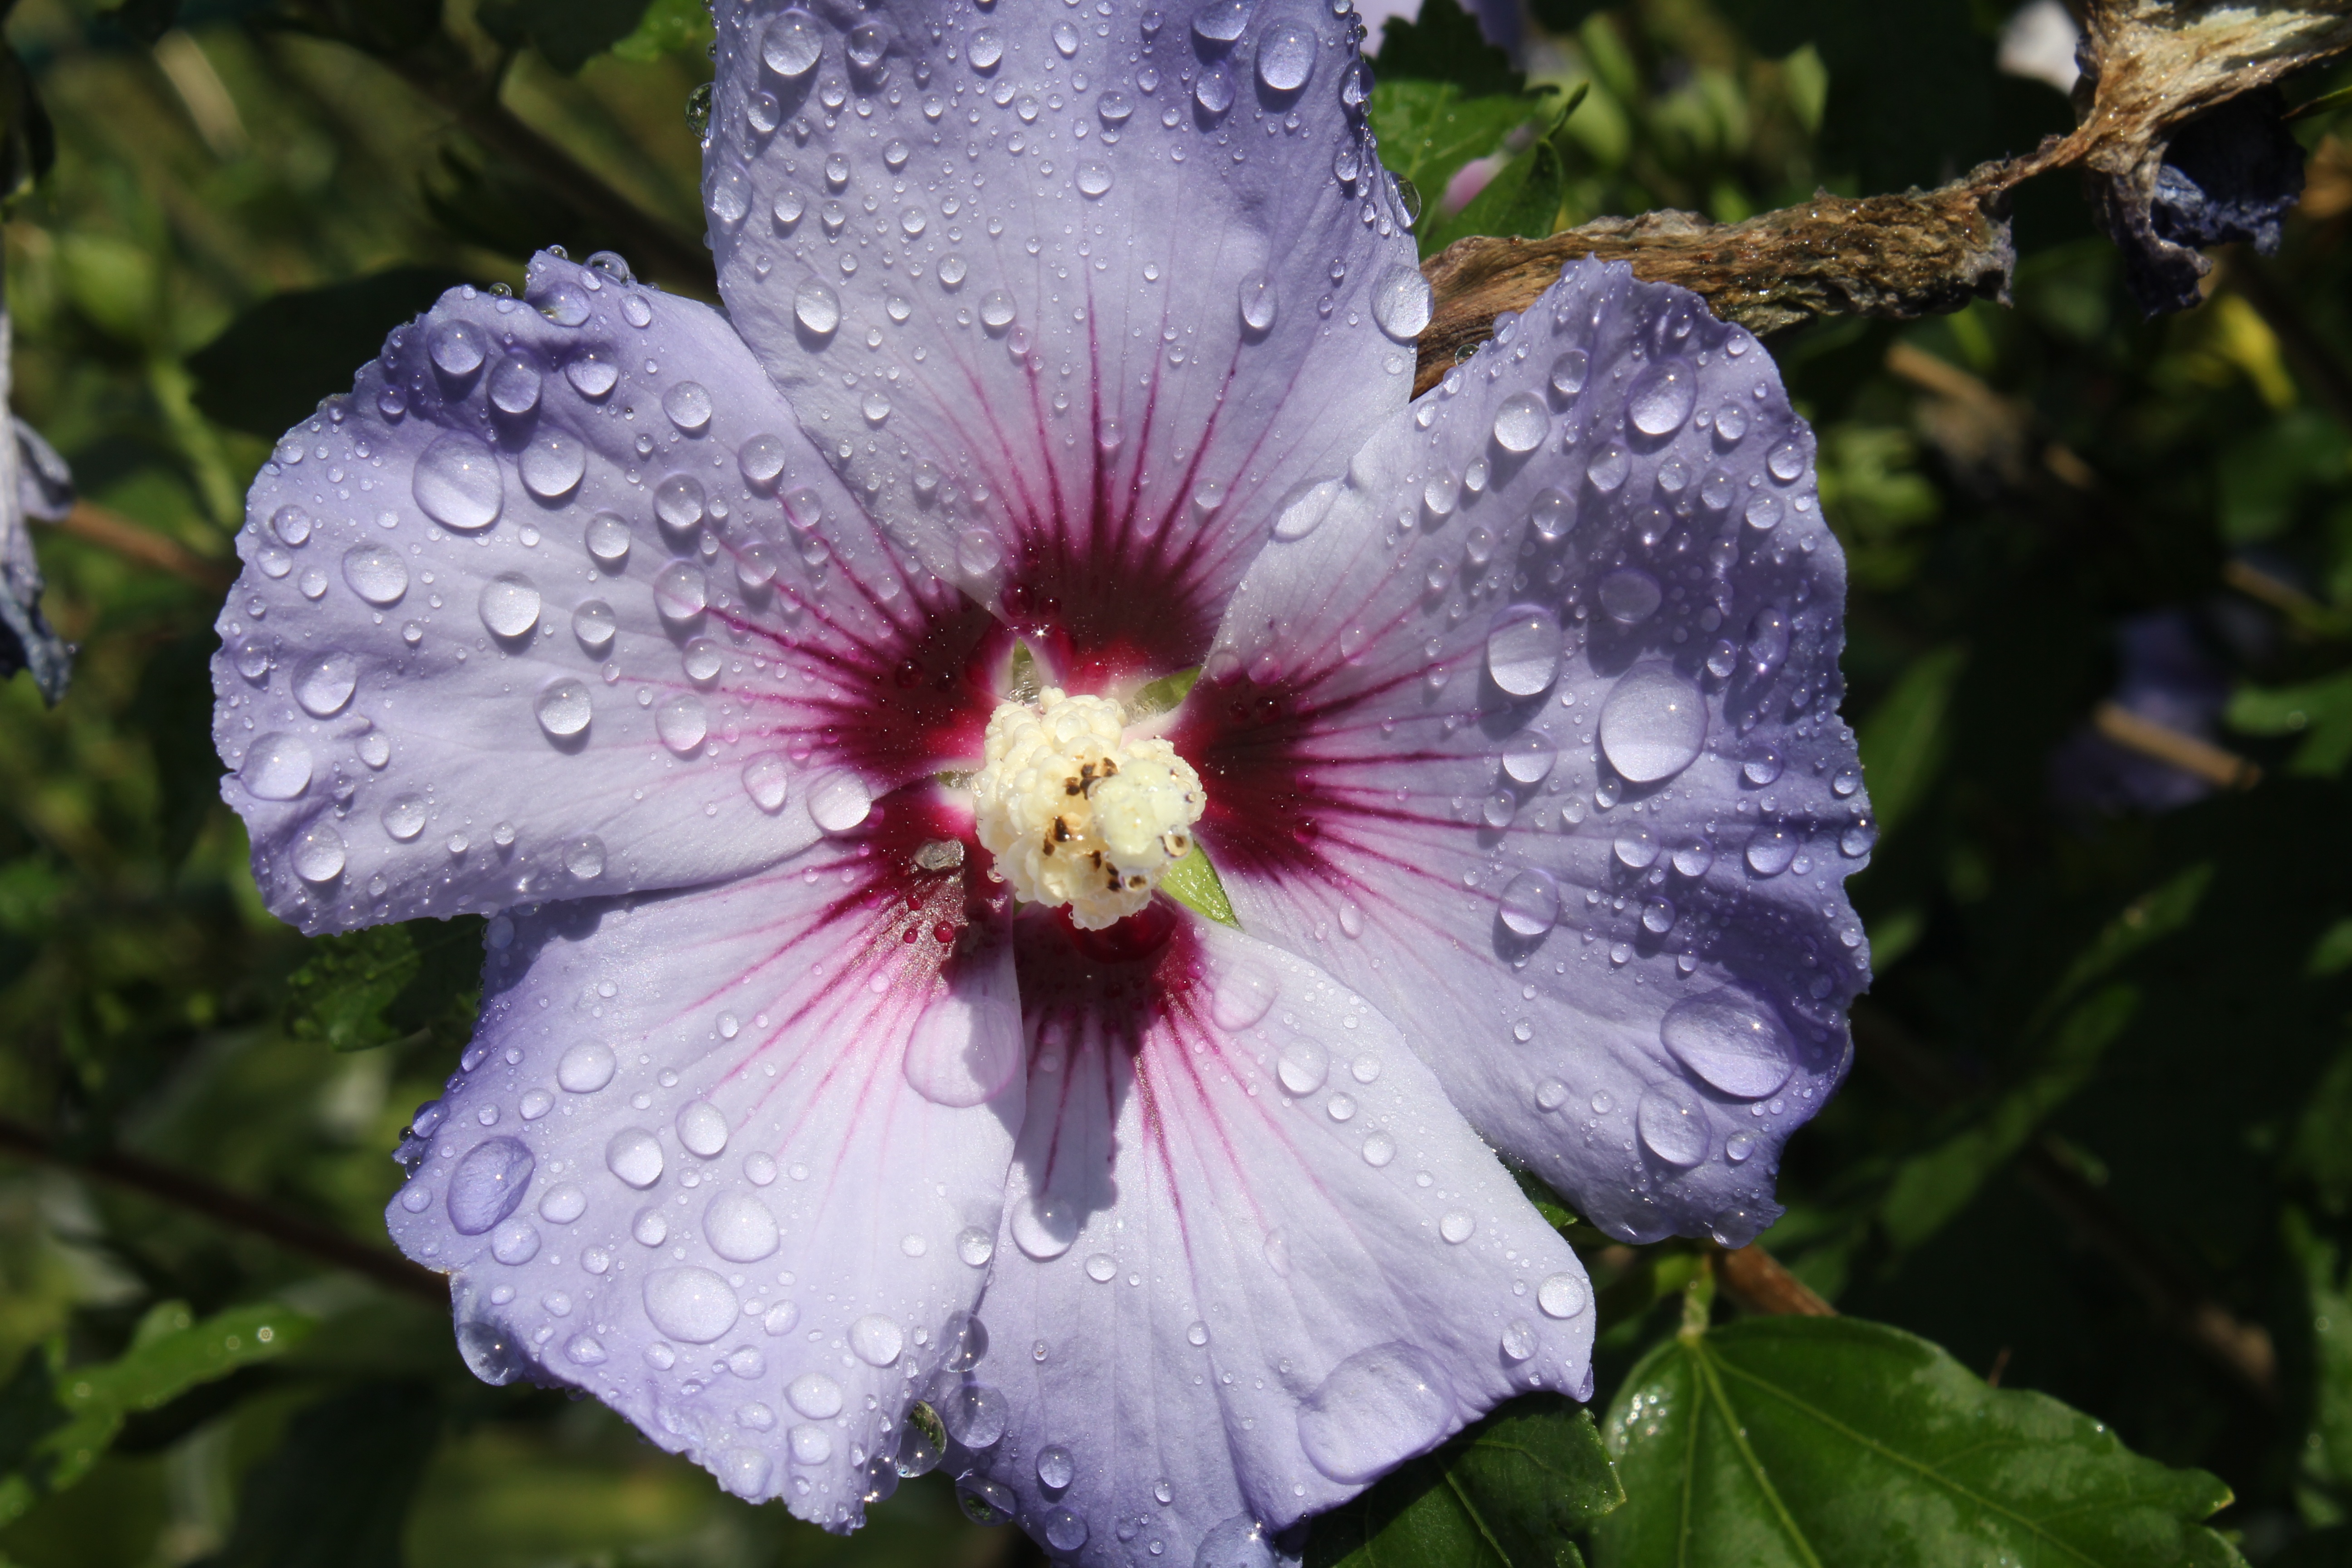
blossom, plant, flower, petal, raindrop, botany, flora, petals, shrub, hibiscus, malvales, macro photography, ornamental plant, flowering plant, mallow, chinese hibiscus, land plant